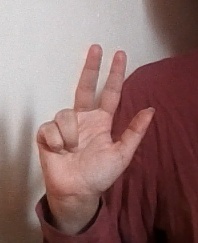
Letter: al